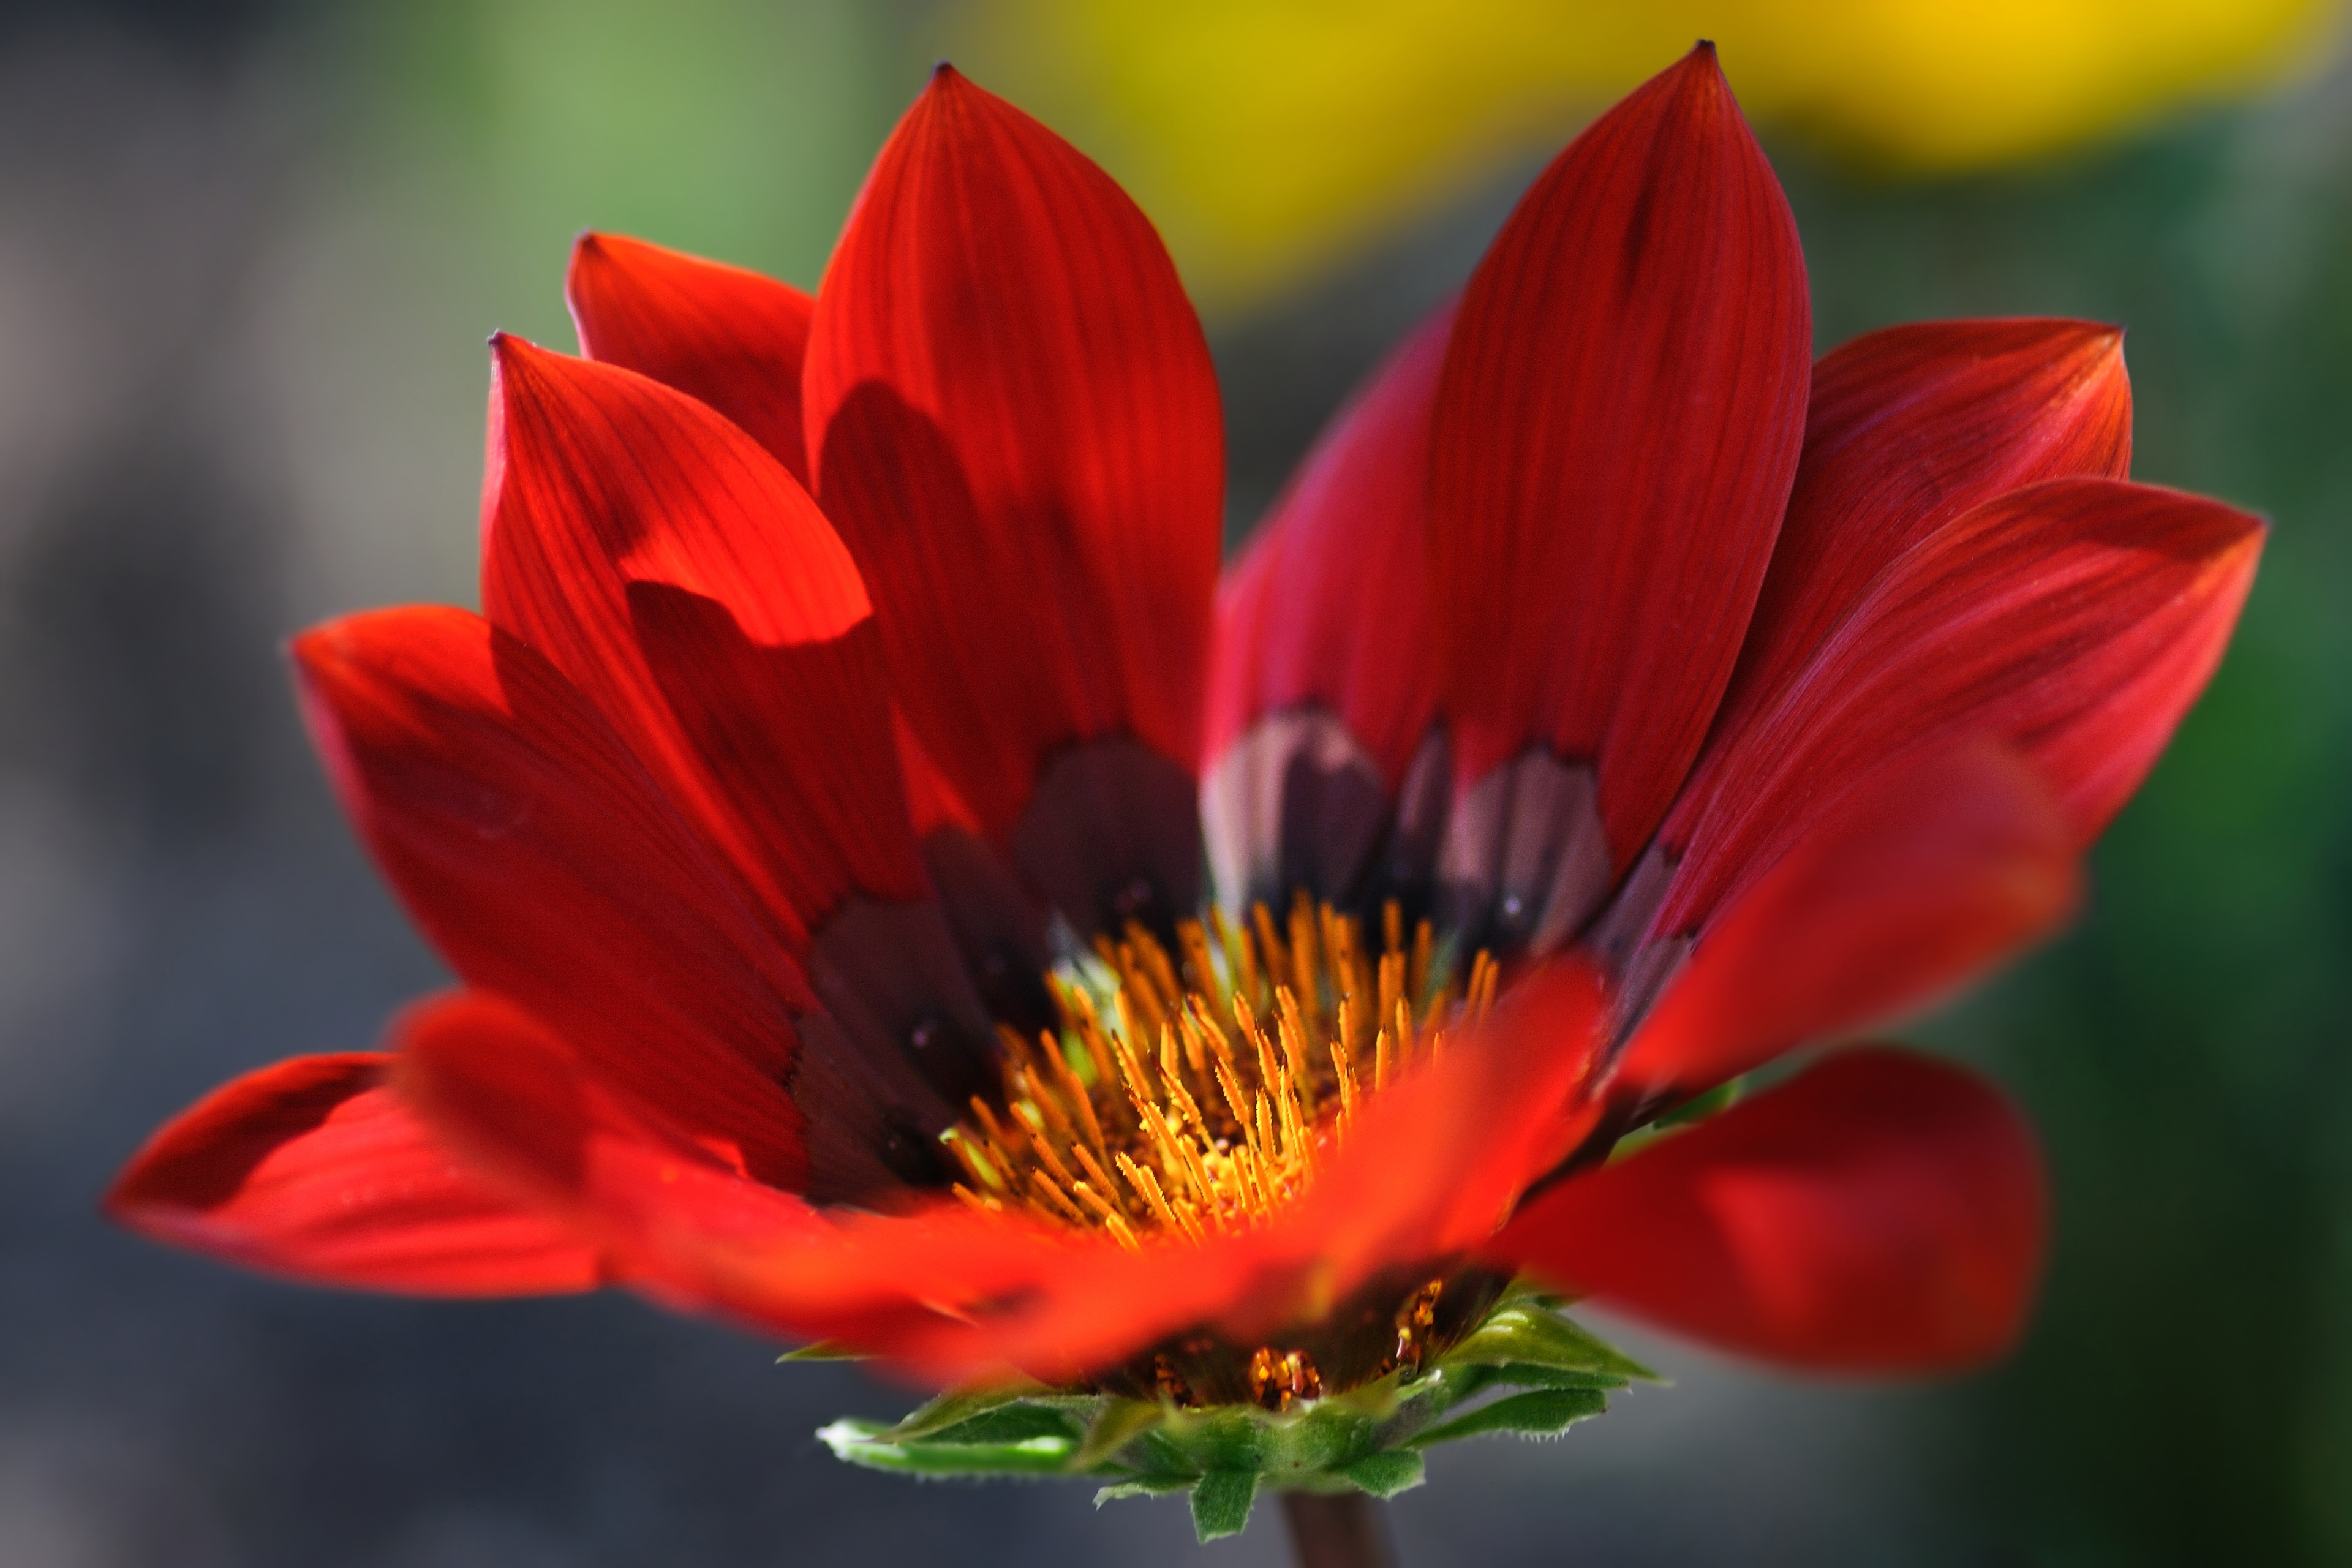
nature, plant, photography, flower, petal, red, macro, botany, yellow, flora, wildflower, close up, nectar, macro photography, flowering plant, daisy family, annual plant, plant stem, land plant